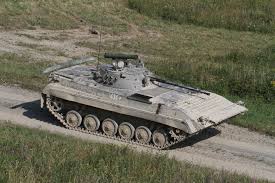
Label: BMP